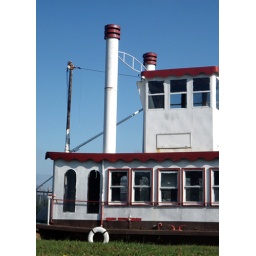
Yes, that is a boat sitting in the grass.